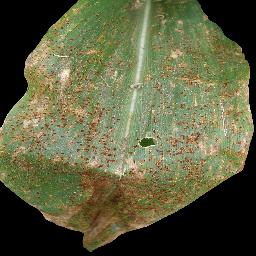
Label: Corn_(Maize)___Common_Rust